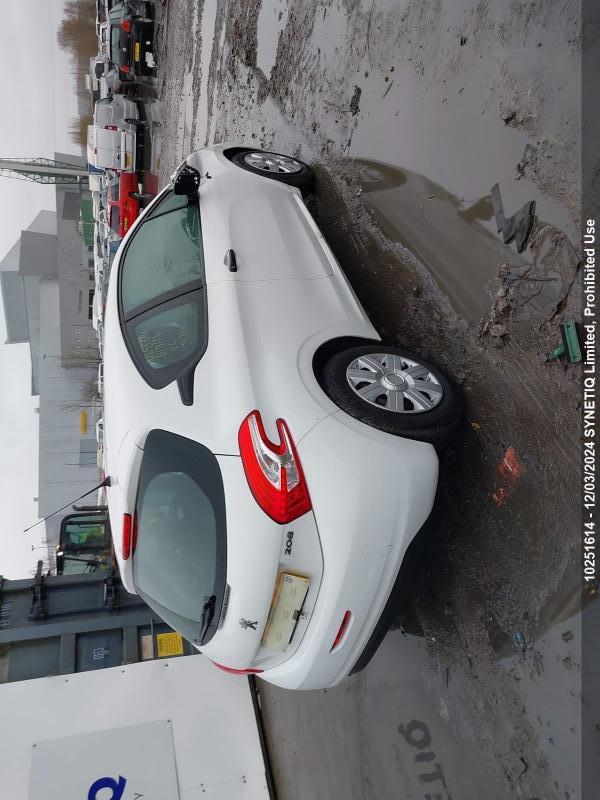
Aucun dommage détecté.
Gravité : aucun